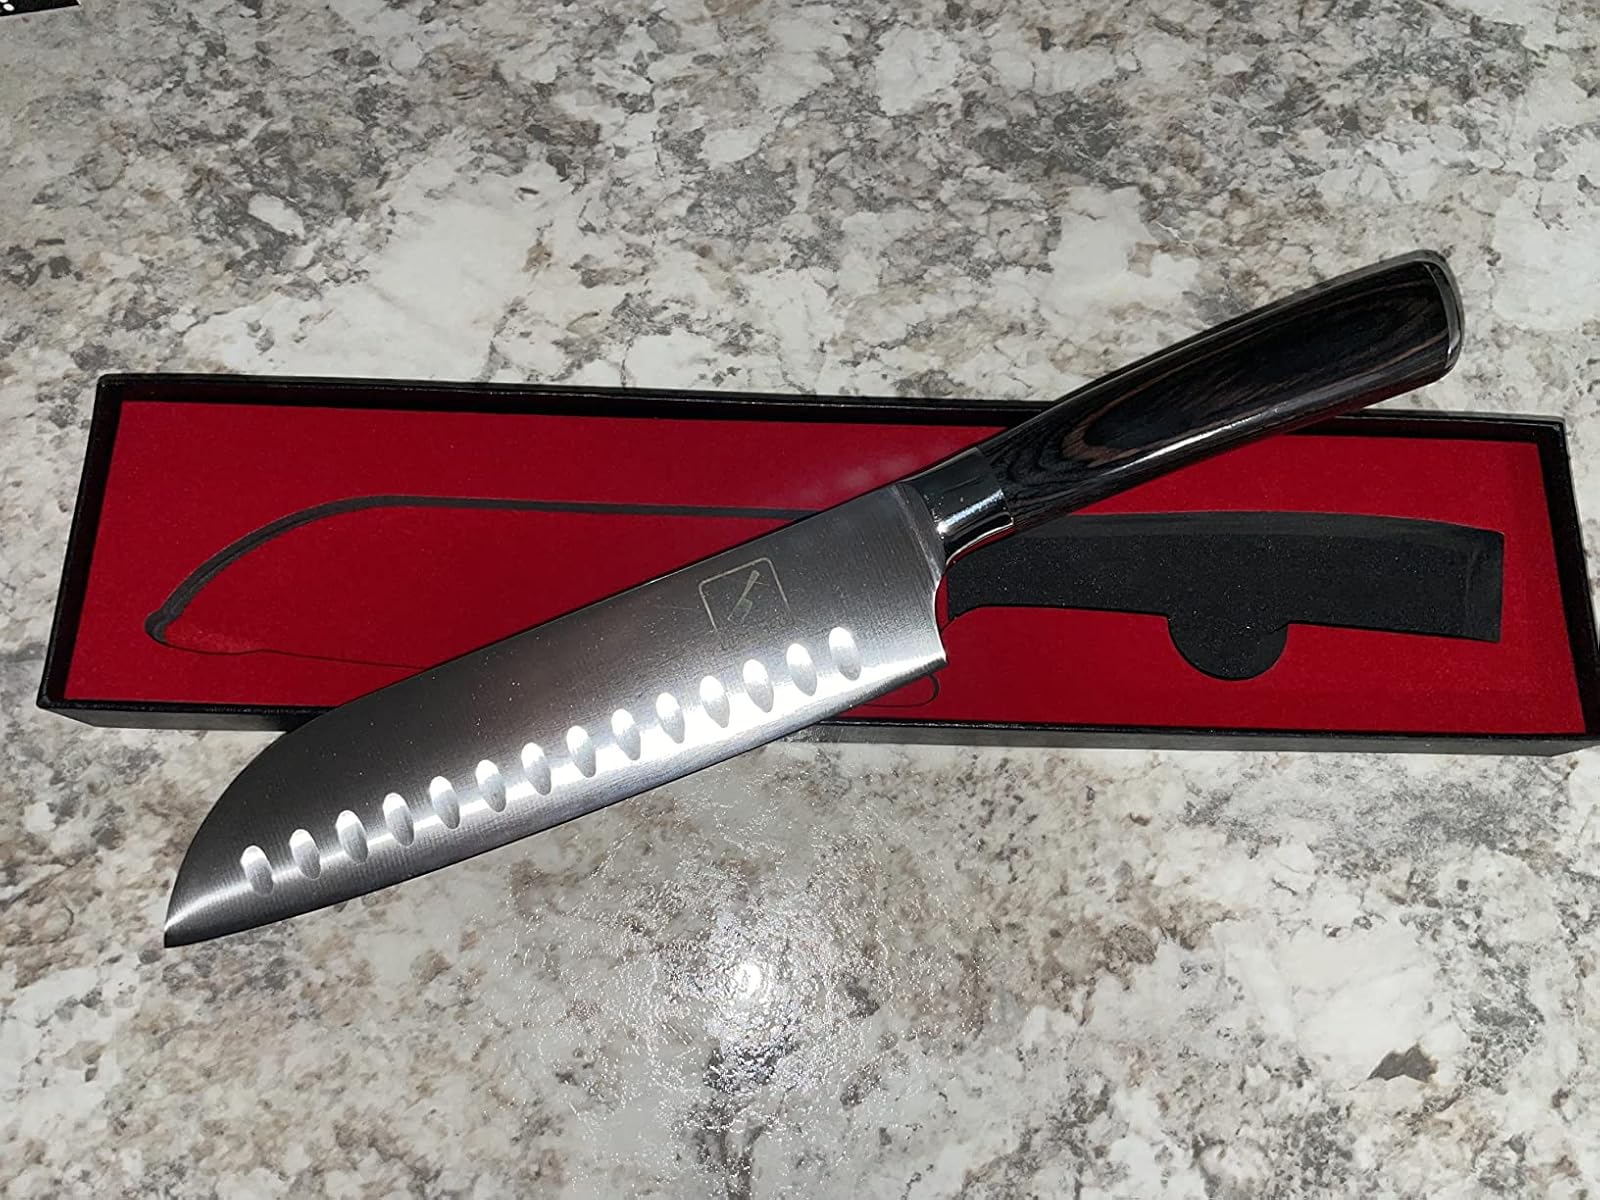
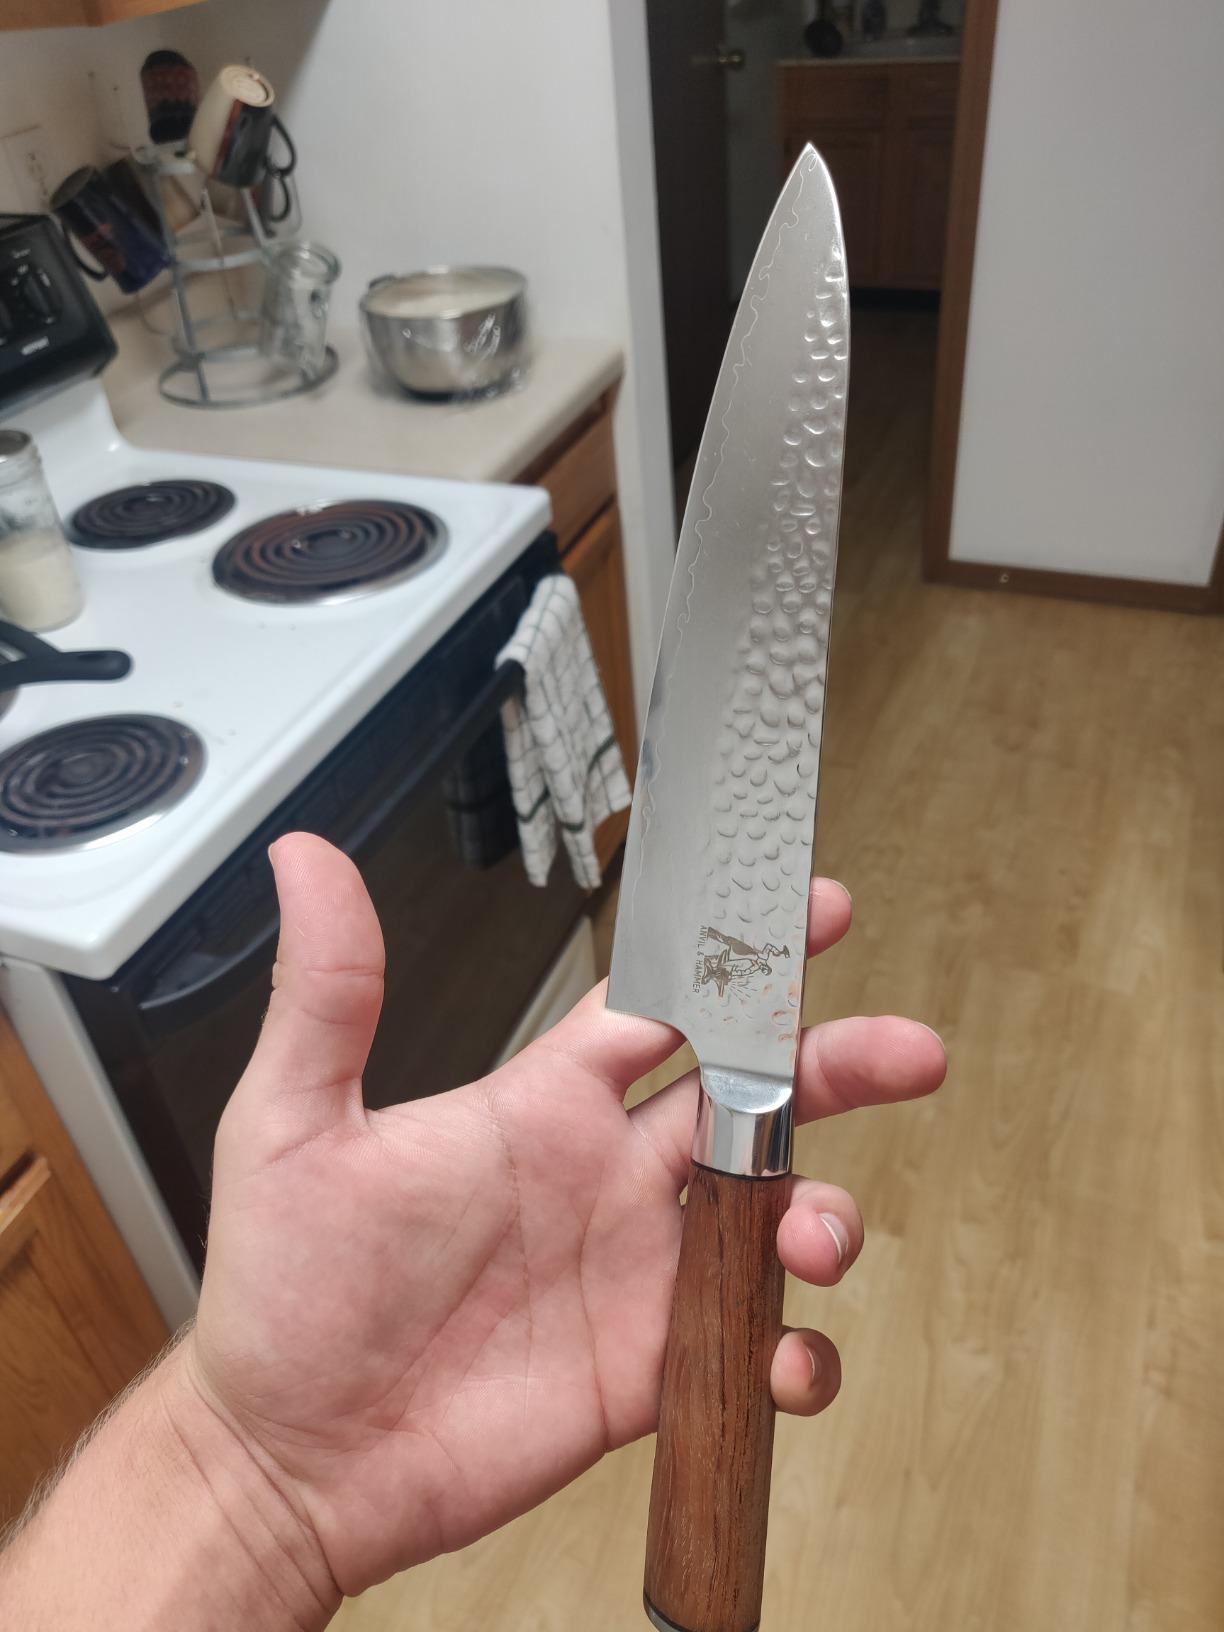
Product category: items_knife
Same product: no